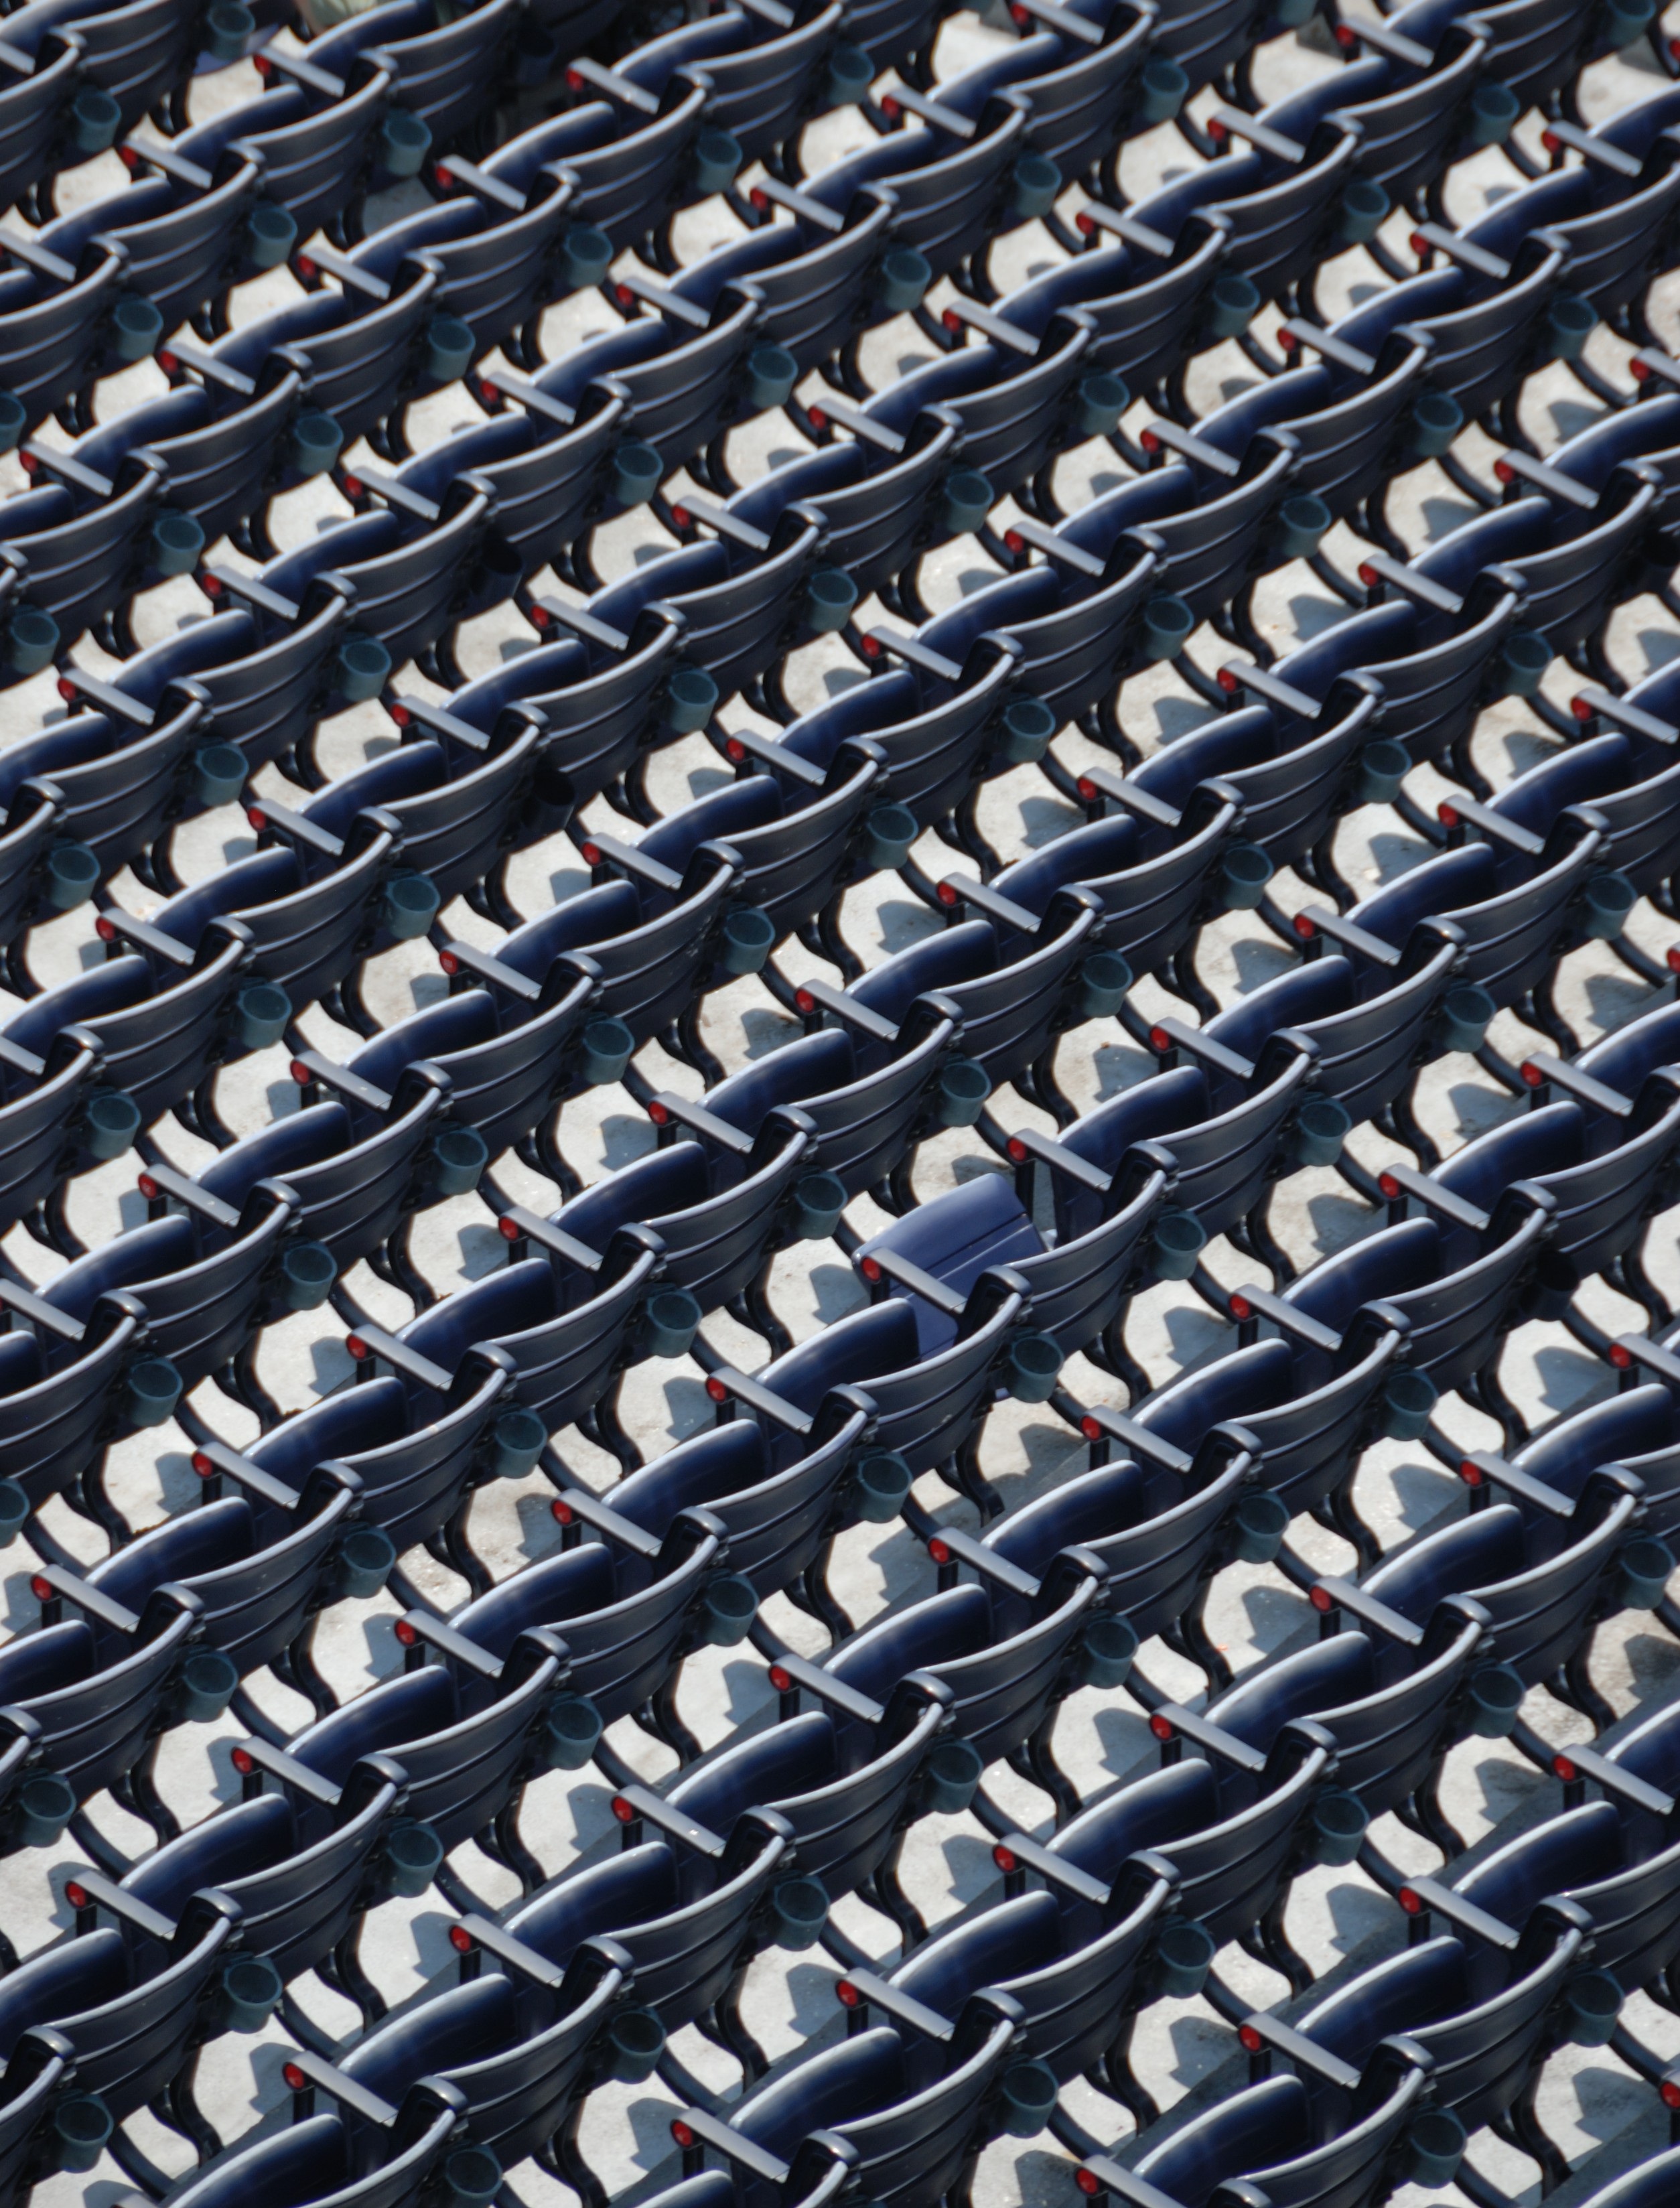
structure, baseball, sport, row, bench, game, chair, seating, seat, perspective, audience, pattern, vacant, blue, empty, football, stadium, tire, outdoors, arena, public, event, entertainment, nobody, section, tread, stadium seats, sport venue, automotive tire